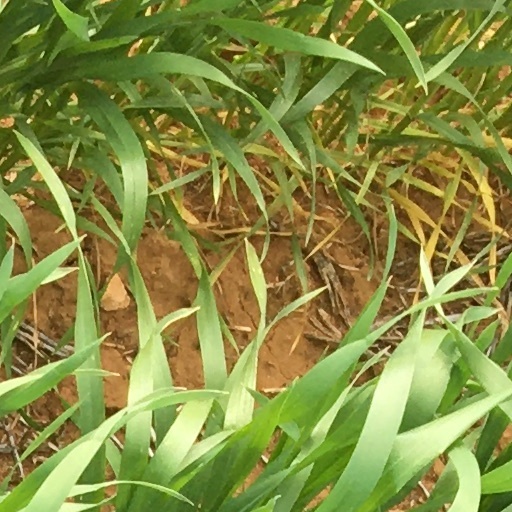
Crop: wheat